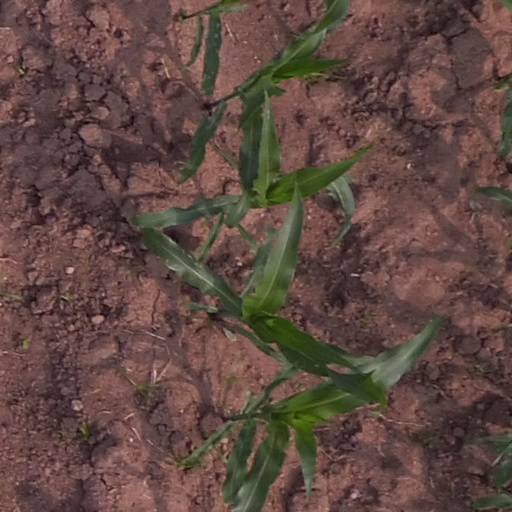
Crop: maize; corn